Meghan Allen

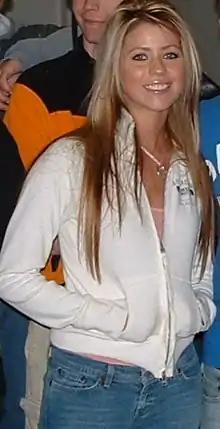

Meghan Allen (born November 12, 1980, in Meadville, Pennsylvania) is an American softcore model and reality show contestant. She was "Playboy" Cyber Girl of the Month for January 2008. Meghan first appeared on the NBC reality show "Fear Factor" in 2004. Together with James Wise, her boyfriend at the time, she competed in the Couples edition, doing eight episodes of the show altogether. In 2008, Allen was a participant in the reality show "Momma's Boys" on NBC. In 2013, Allen married NBA player, Devin Harris. They have 2 children.